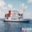
Label: ship